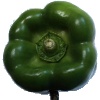
Label: green_pepper